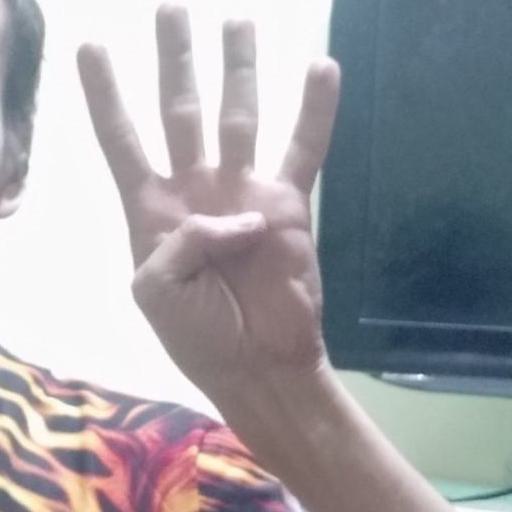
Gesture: four